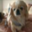
Label: dog